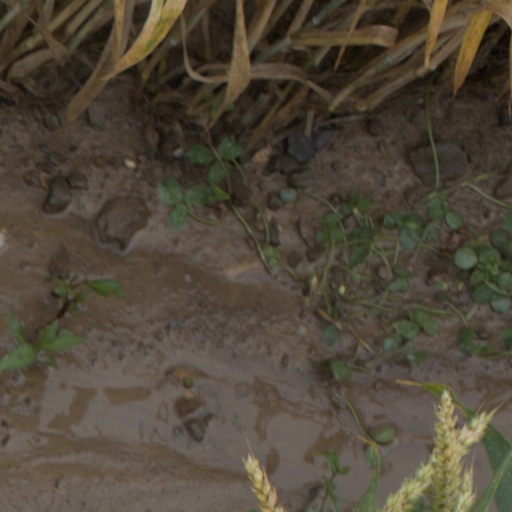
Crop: wheat